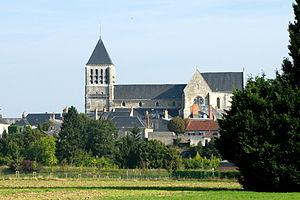
La démographie de Chécy, commune urbaine du département du Loiret, faisant partie de l'unité urbaine d'Orléans, en région Centre-Val de Loire, est caractérisée par une densité forte et une population en croissance forte depuis les années 1960.